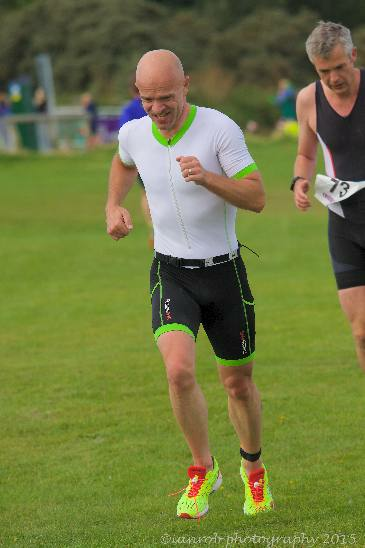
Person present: Yes